Angela Bulloch

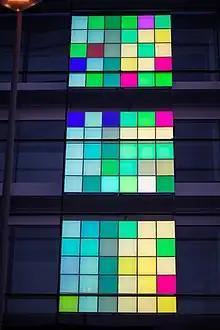
'Pacific Rim Around & Sideways Up' by Bulloch installed on the Nord/LB building, Friedrichswall, Hanover

Within her art, Bullock plays with the boundaries of mathematics and aesthetics. She has a particular interest in instructions and rules, especially in the context of technology. She is an ambiguous multi-disciplinary artist and has worked in multiple media, including video, installation, sculpture, painting. In particular, she has used video, animation, sound and light to explore pre-edited systems. Bulloch is recognised for her 'Pixel Boxes' originally constructed using beech wood and a plastic front screen and later with materials such as copper, aluminium or corian. The boxes use different lights and colours to create a variety of abstract patterns. Many of her works make use of biofeedback systems, such as in her 1994 work "Betaville", a 'Drawing Machine' painting vertical and horizontal stripes on a wall, was triggered whenever someone sat on the bench in front of it. Bulloch has also made a number of works using Belisha beacons, which are more commonly used to illuminate pedestrian crossings. More recently, Bullock's "Stacks" are unique structures made of compiled rhomboids which play with light and colour to create optical effects. Bullock's art commonly relies on the interpretation of the viewer, with its meaning being determined by their subjectivity. A lot of her light and music works are developed using technology Bulloch has created herself.